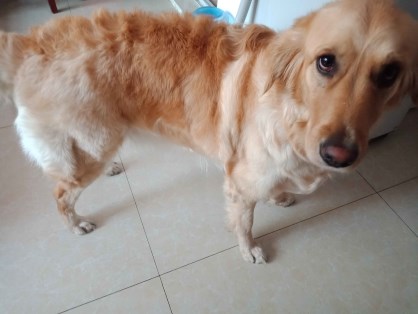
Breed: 5355-n000126-golden_retriever